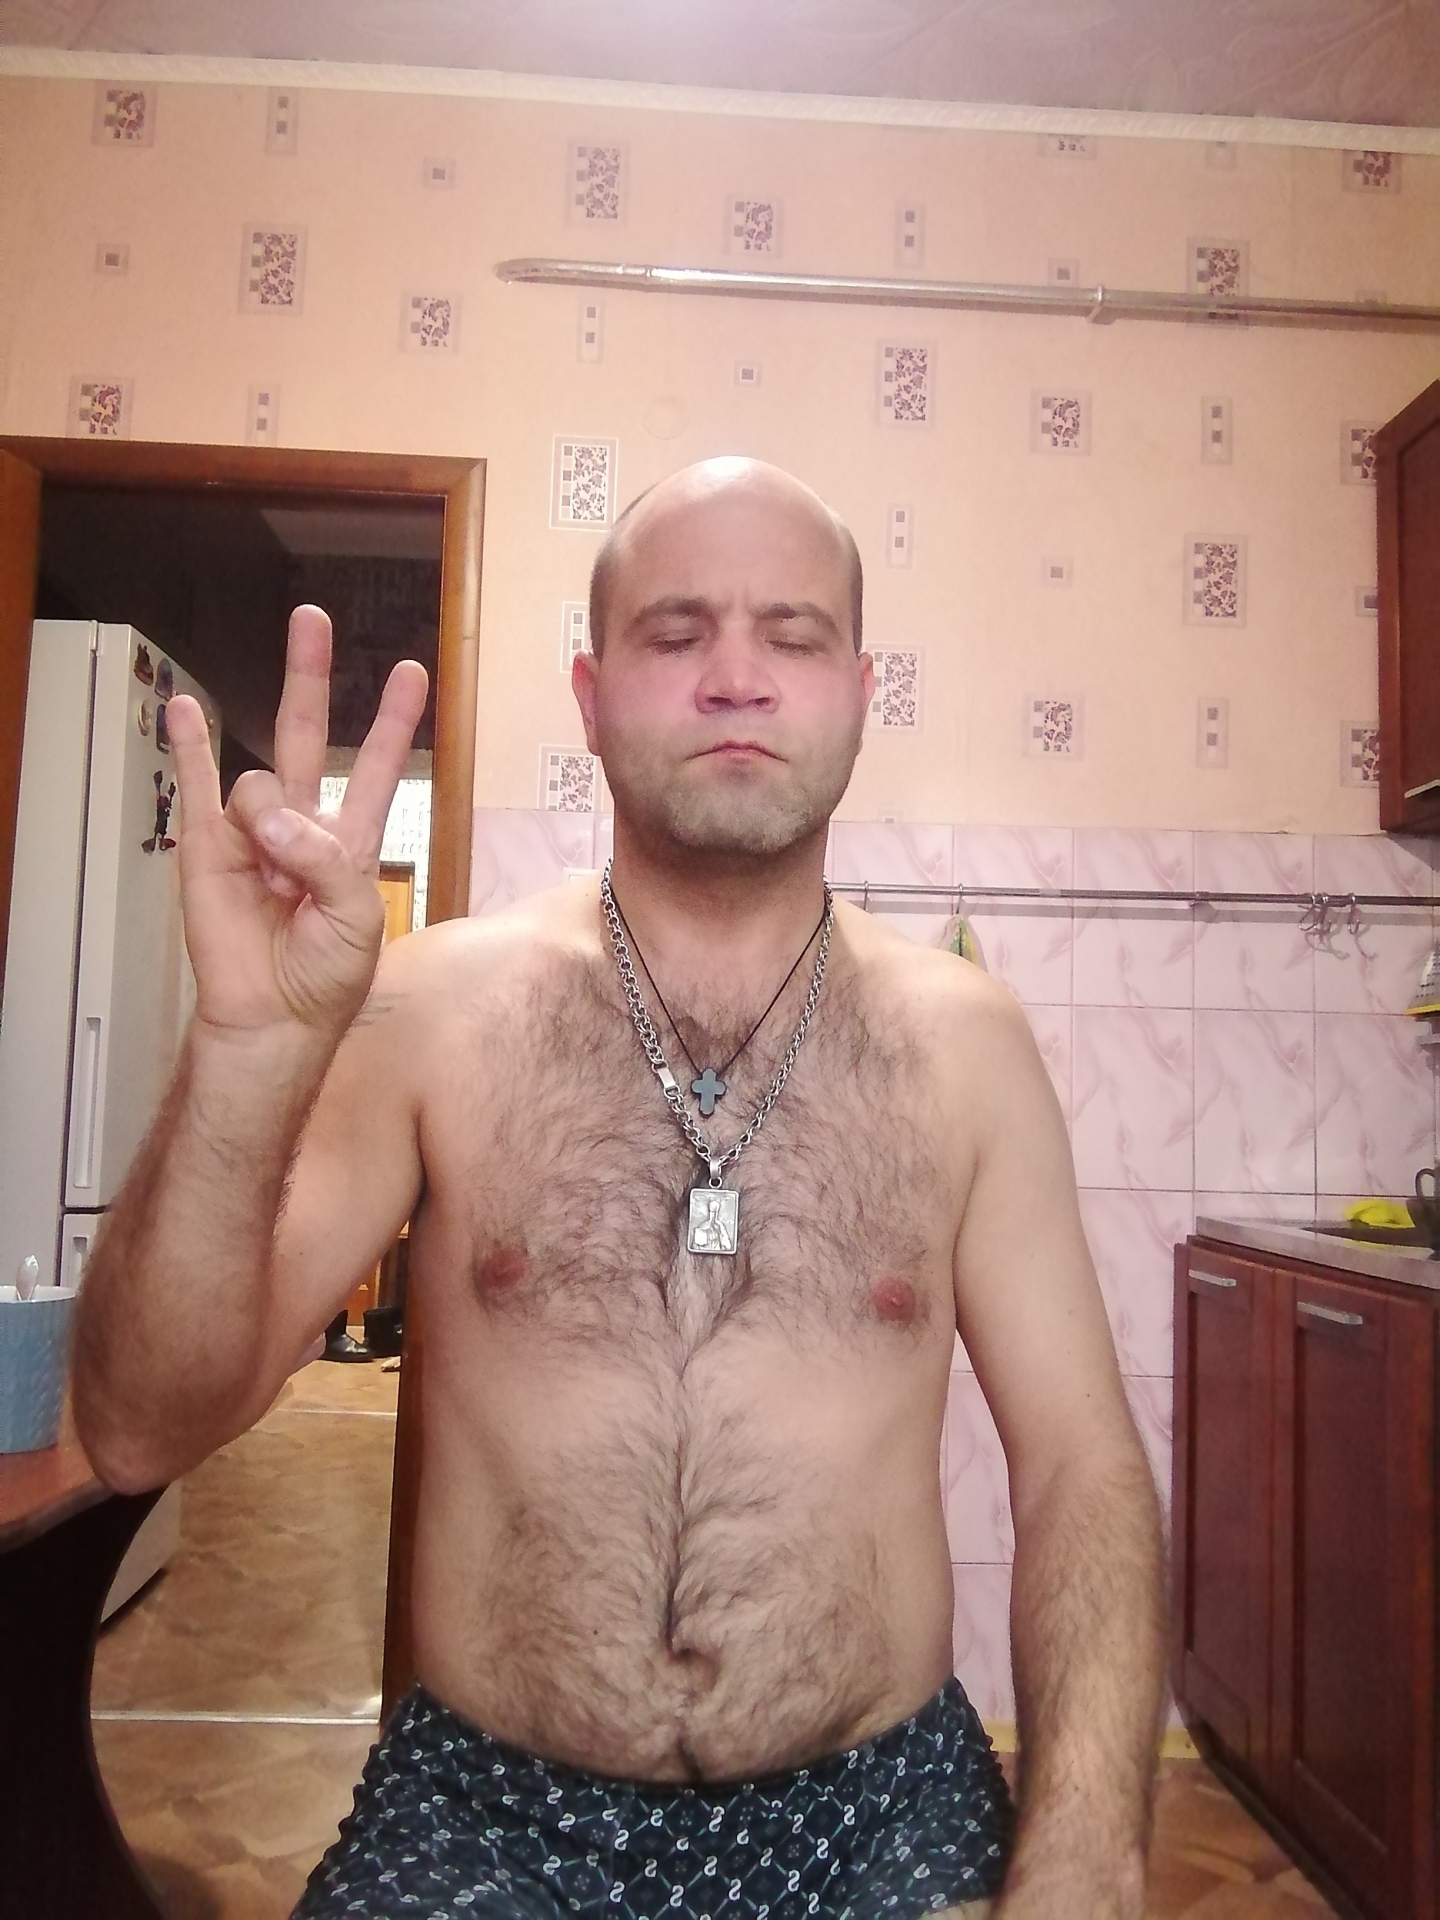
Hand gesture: three3